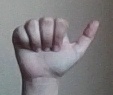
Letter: dhad